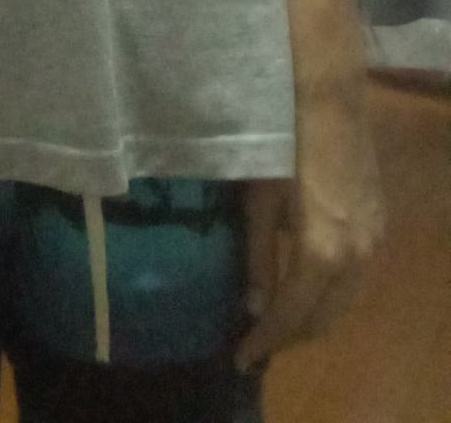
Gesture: no_gesture